Adele

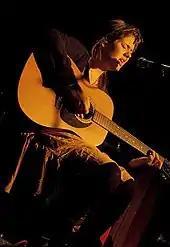
Adele performing in 2007

In 2006, the then 17-year-old was billed as a featured vocalist on a single by a little-known techno DJ named Ricsta. The song, "Be Divine," was issued under the obscure Stirfried Trax label and was the first under Adele's name. It is now mostly forgotten, but was described as an "electronic club-ready" track.